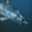
Label: shark